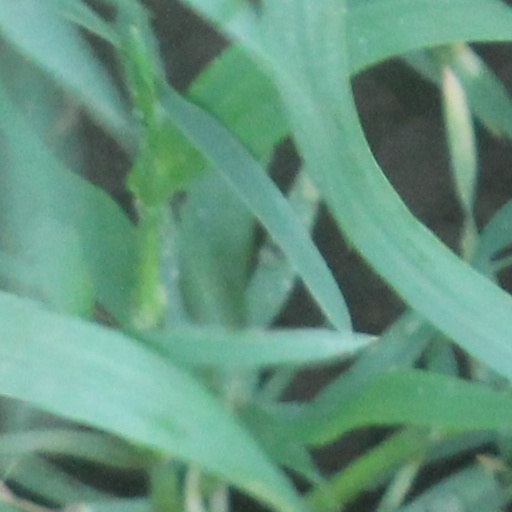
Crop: wheat